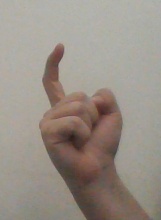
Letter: ra